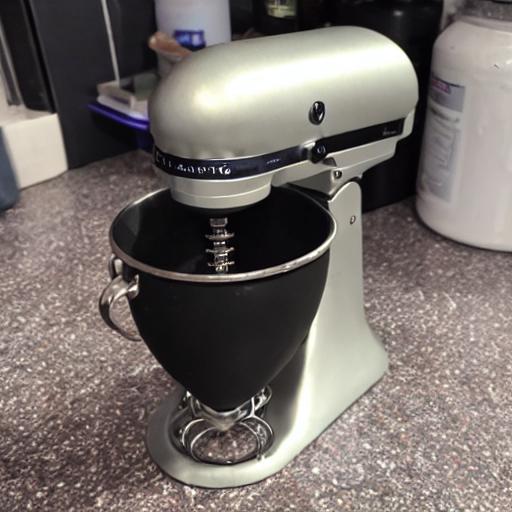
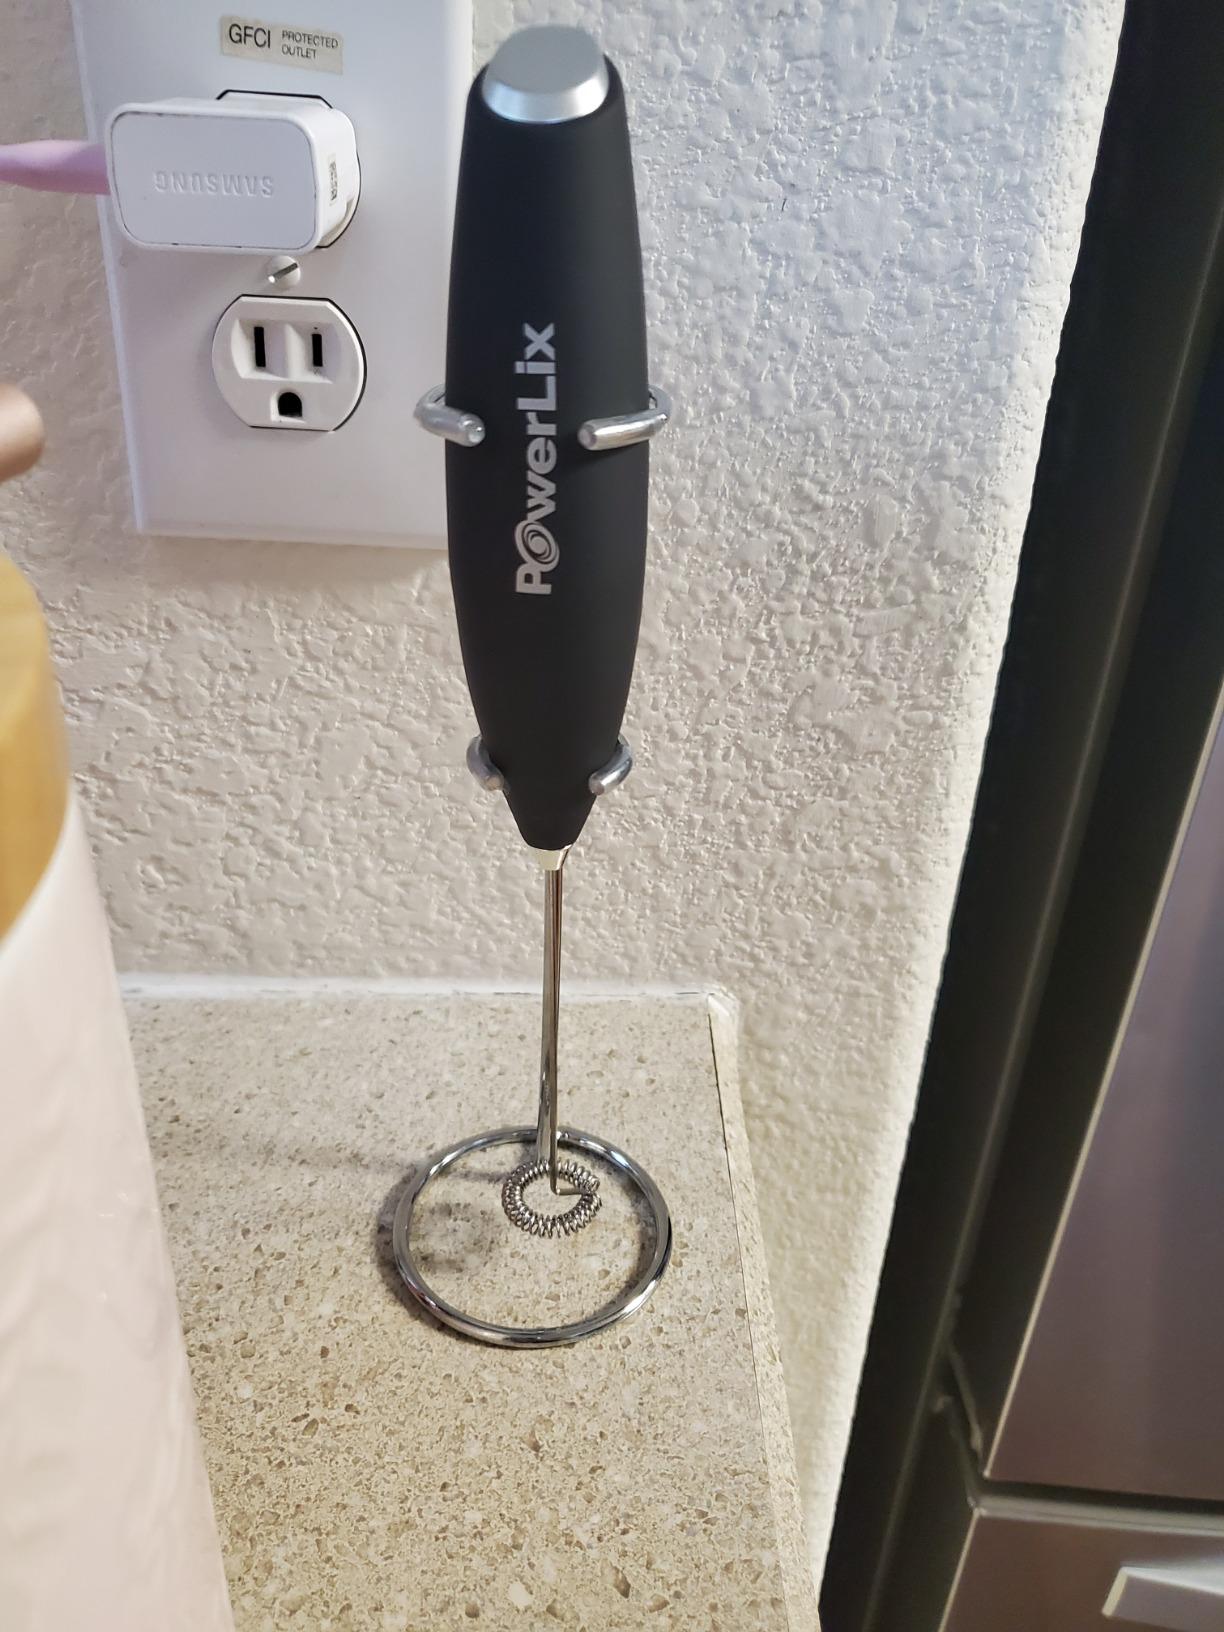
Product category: items_mixer
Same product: no